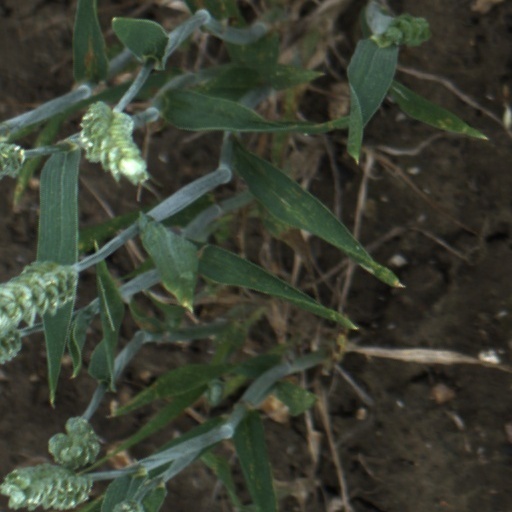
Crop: wheat